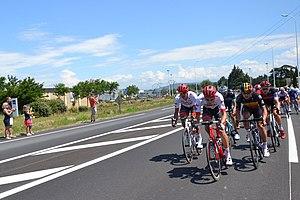
14ème étape du Tour de France 2018, entre Saint Paul-Trois-Châteaux et Mende, au niveau de Pierrelatte.
La 14ᵉ étape du Tour de France 2018 se déroule le samedi 21 juillet 2018 de Saint-Paul-Trois-Châteaux à Mende, sur une distance de 188 kilomètres.